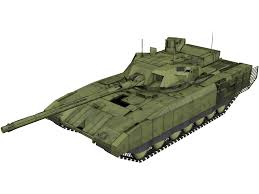
Label: Tank